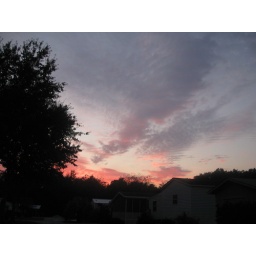
Pink and blue over tree tops